Lyle Lovett

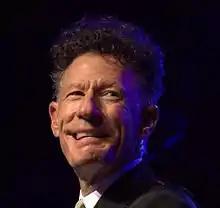
Lyle Lovett performing on the Watson Stage at MerleFest in Wilkesboro, North Carolina, April 2011

Lovett acted in a number of films, notably four for director Robert Altman: "The Player" (1992), "Short Cuts" (1993), "Prêt-à-Porter" (1994), and "Cookie's Fortune" (1999). He also composed the score for the director's "Dr. T & the Women" (2000). Some of his other film roles include "Bastard Out Of Carolina" (1996), "The New Guy" (2002), "" (2007), and a humorous role in "Angels Sing", a family Christmas movie (alongside fellow actors and musicians such as Harry Connick, Jr., Connie Britton, Willie Nelson, and Kris Kristofferson). His television acting forays include guest roles on "Mad About You" and "Castle", a recurring role on "The Bridge" (as Flagman, a lawyer), and appearances as himself on "Dharma & Greg" and "Brothers & Sisters".